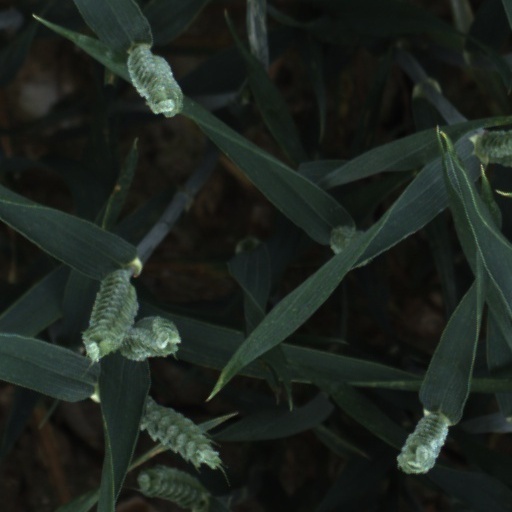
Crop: wheat